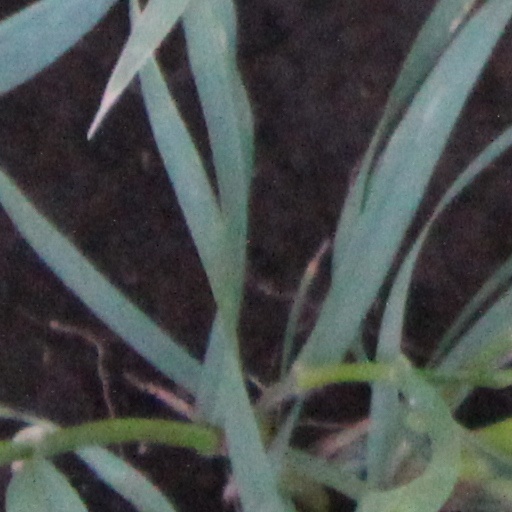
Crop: wheat